Sydney Harbour Bridge

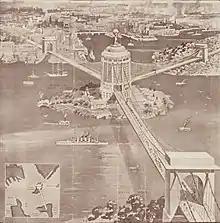
Three-span bridge linking Millers Point with Balls Head and Balmain, proposed by Ernest Stowe in 1922

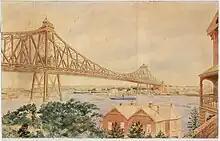
Norman Selfe's winning design at the second competition

There had been plans to build a bridge as early as 1814, when convict and noted architect Francis Greenway reputedly proposed to Governor Lachlan Macquarie that a bridge be built from the northern to the southern shore of the harbour. In 1825, Greenway wrote a letter to the then "The Australian" newspaper stating that such a bridge would "give an idea of strength and magnificence that would reflect credit and glory on the colony and the Mother Country".